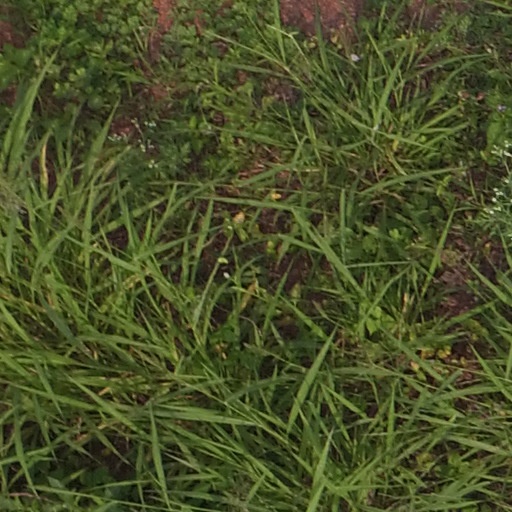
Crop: maize; corn